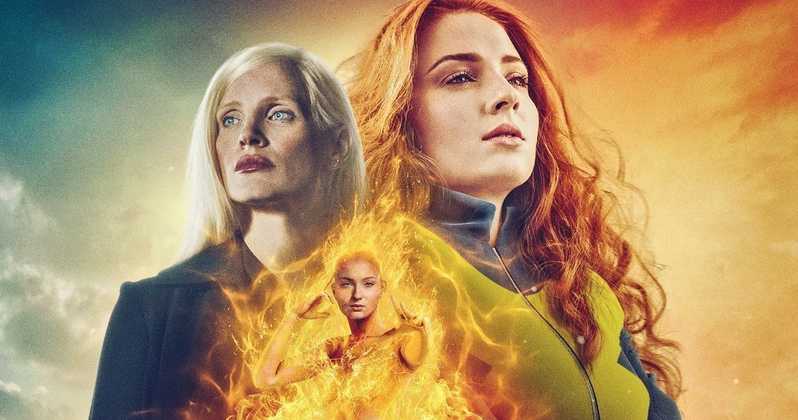
Gender: women